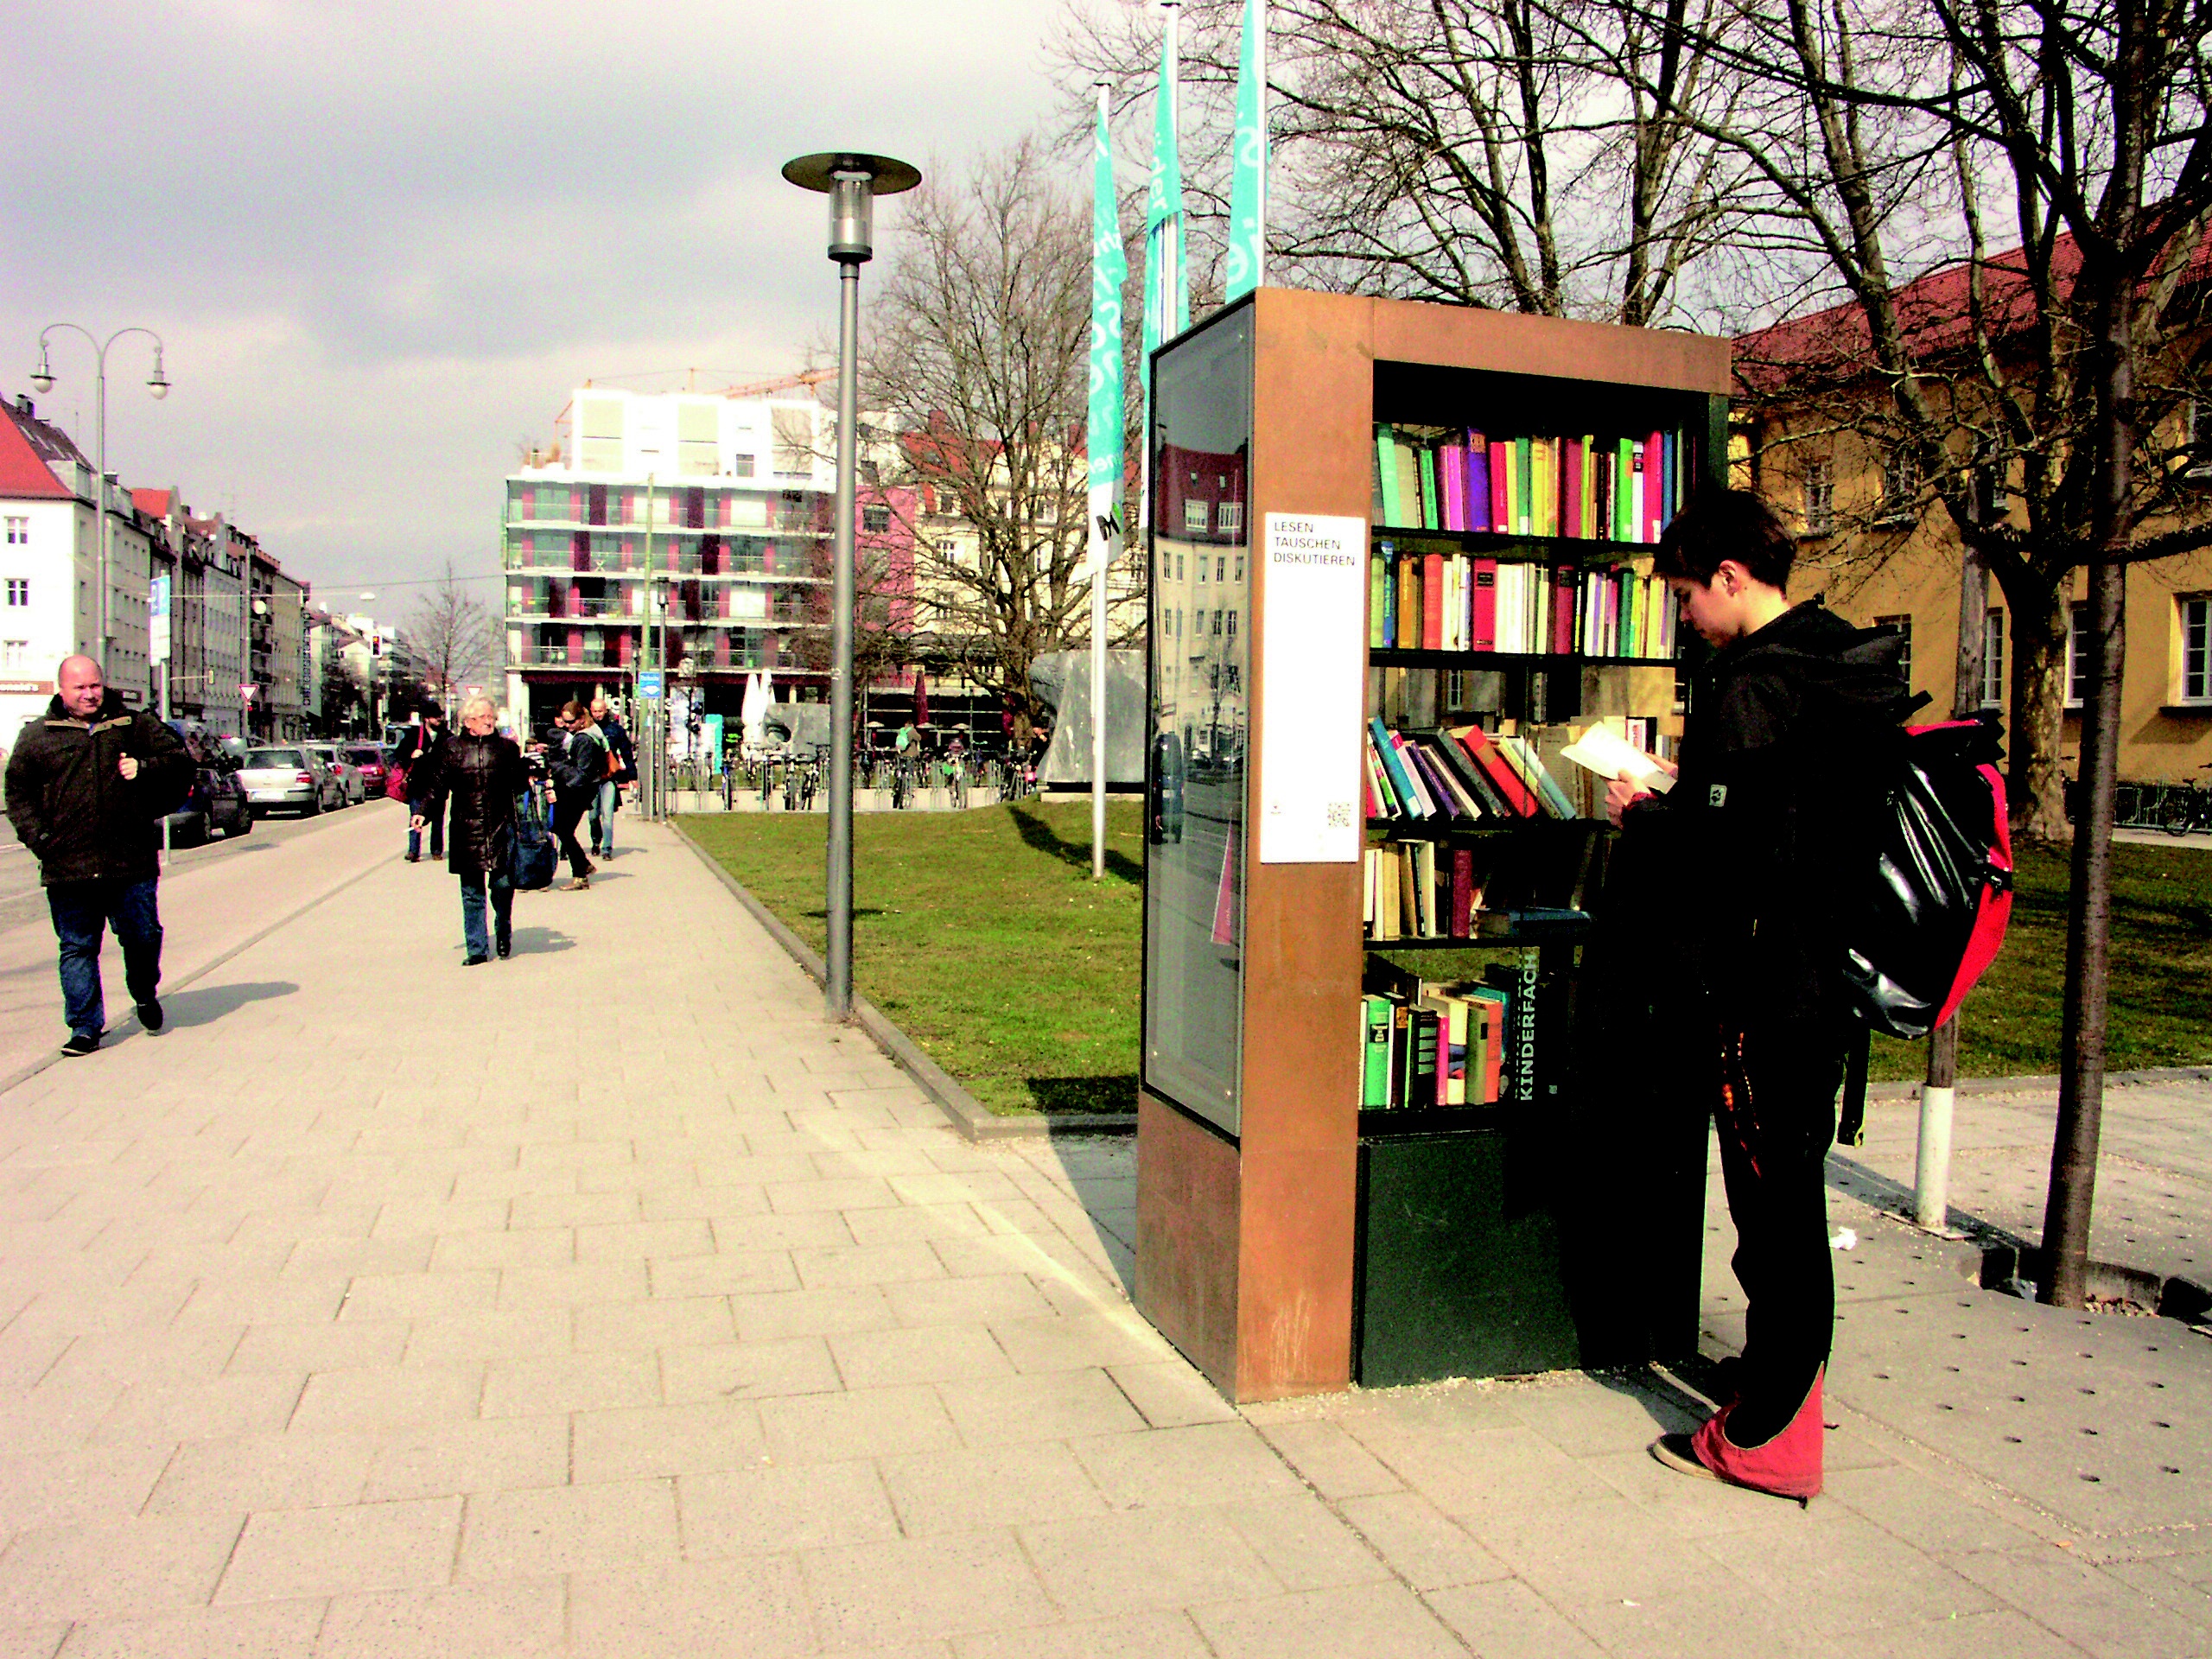
pedestrian, road, street, city, downtown, walk, public space, bookcase, books, infrastructure, munich, neighbourhood, urban area, human settlement, schwabing